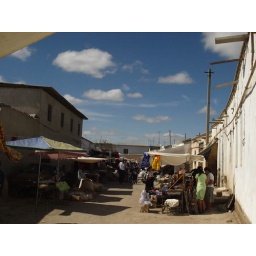
A small market under the blue sky.